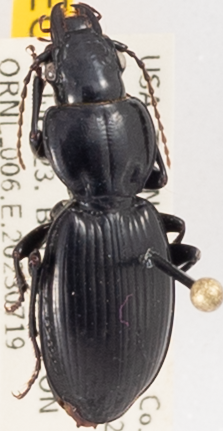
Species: Cyclotrachelus fucatus
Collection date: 2023-07-19
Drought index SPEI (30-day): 0.71
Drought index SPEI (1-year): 0.17
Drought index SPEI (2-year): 0.1